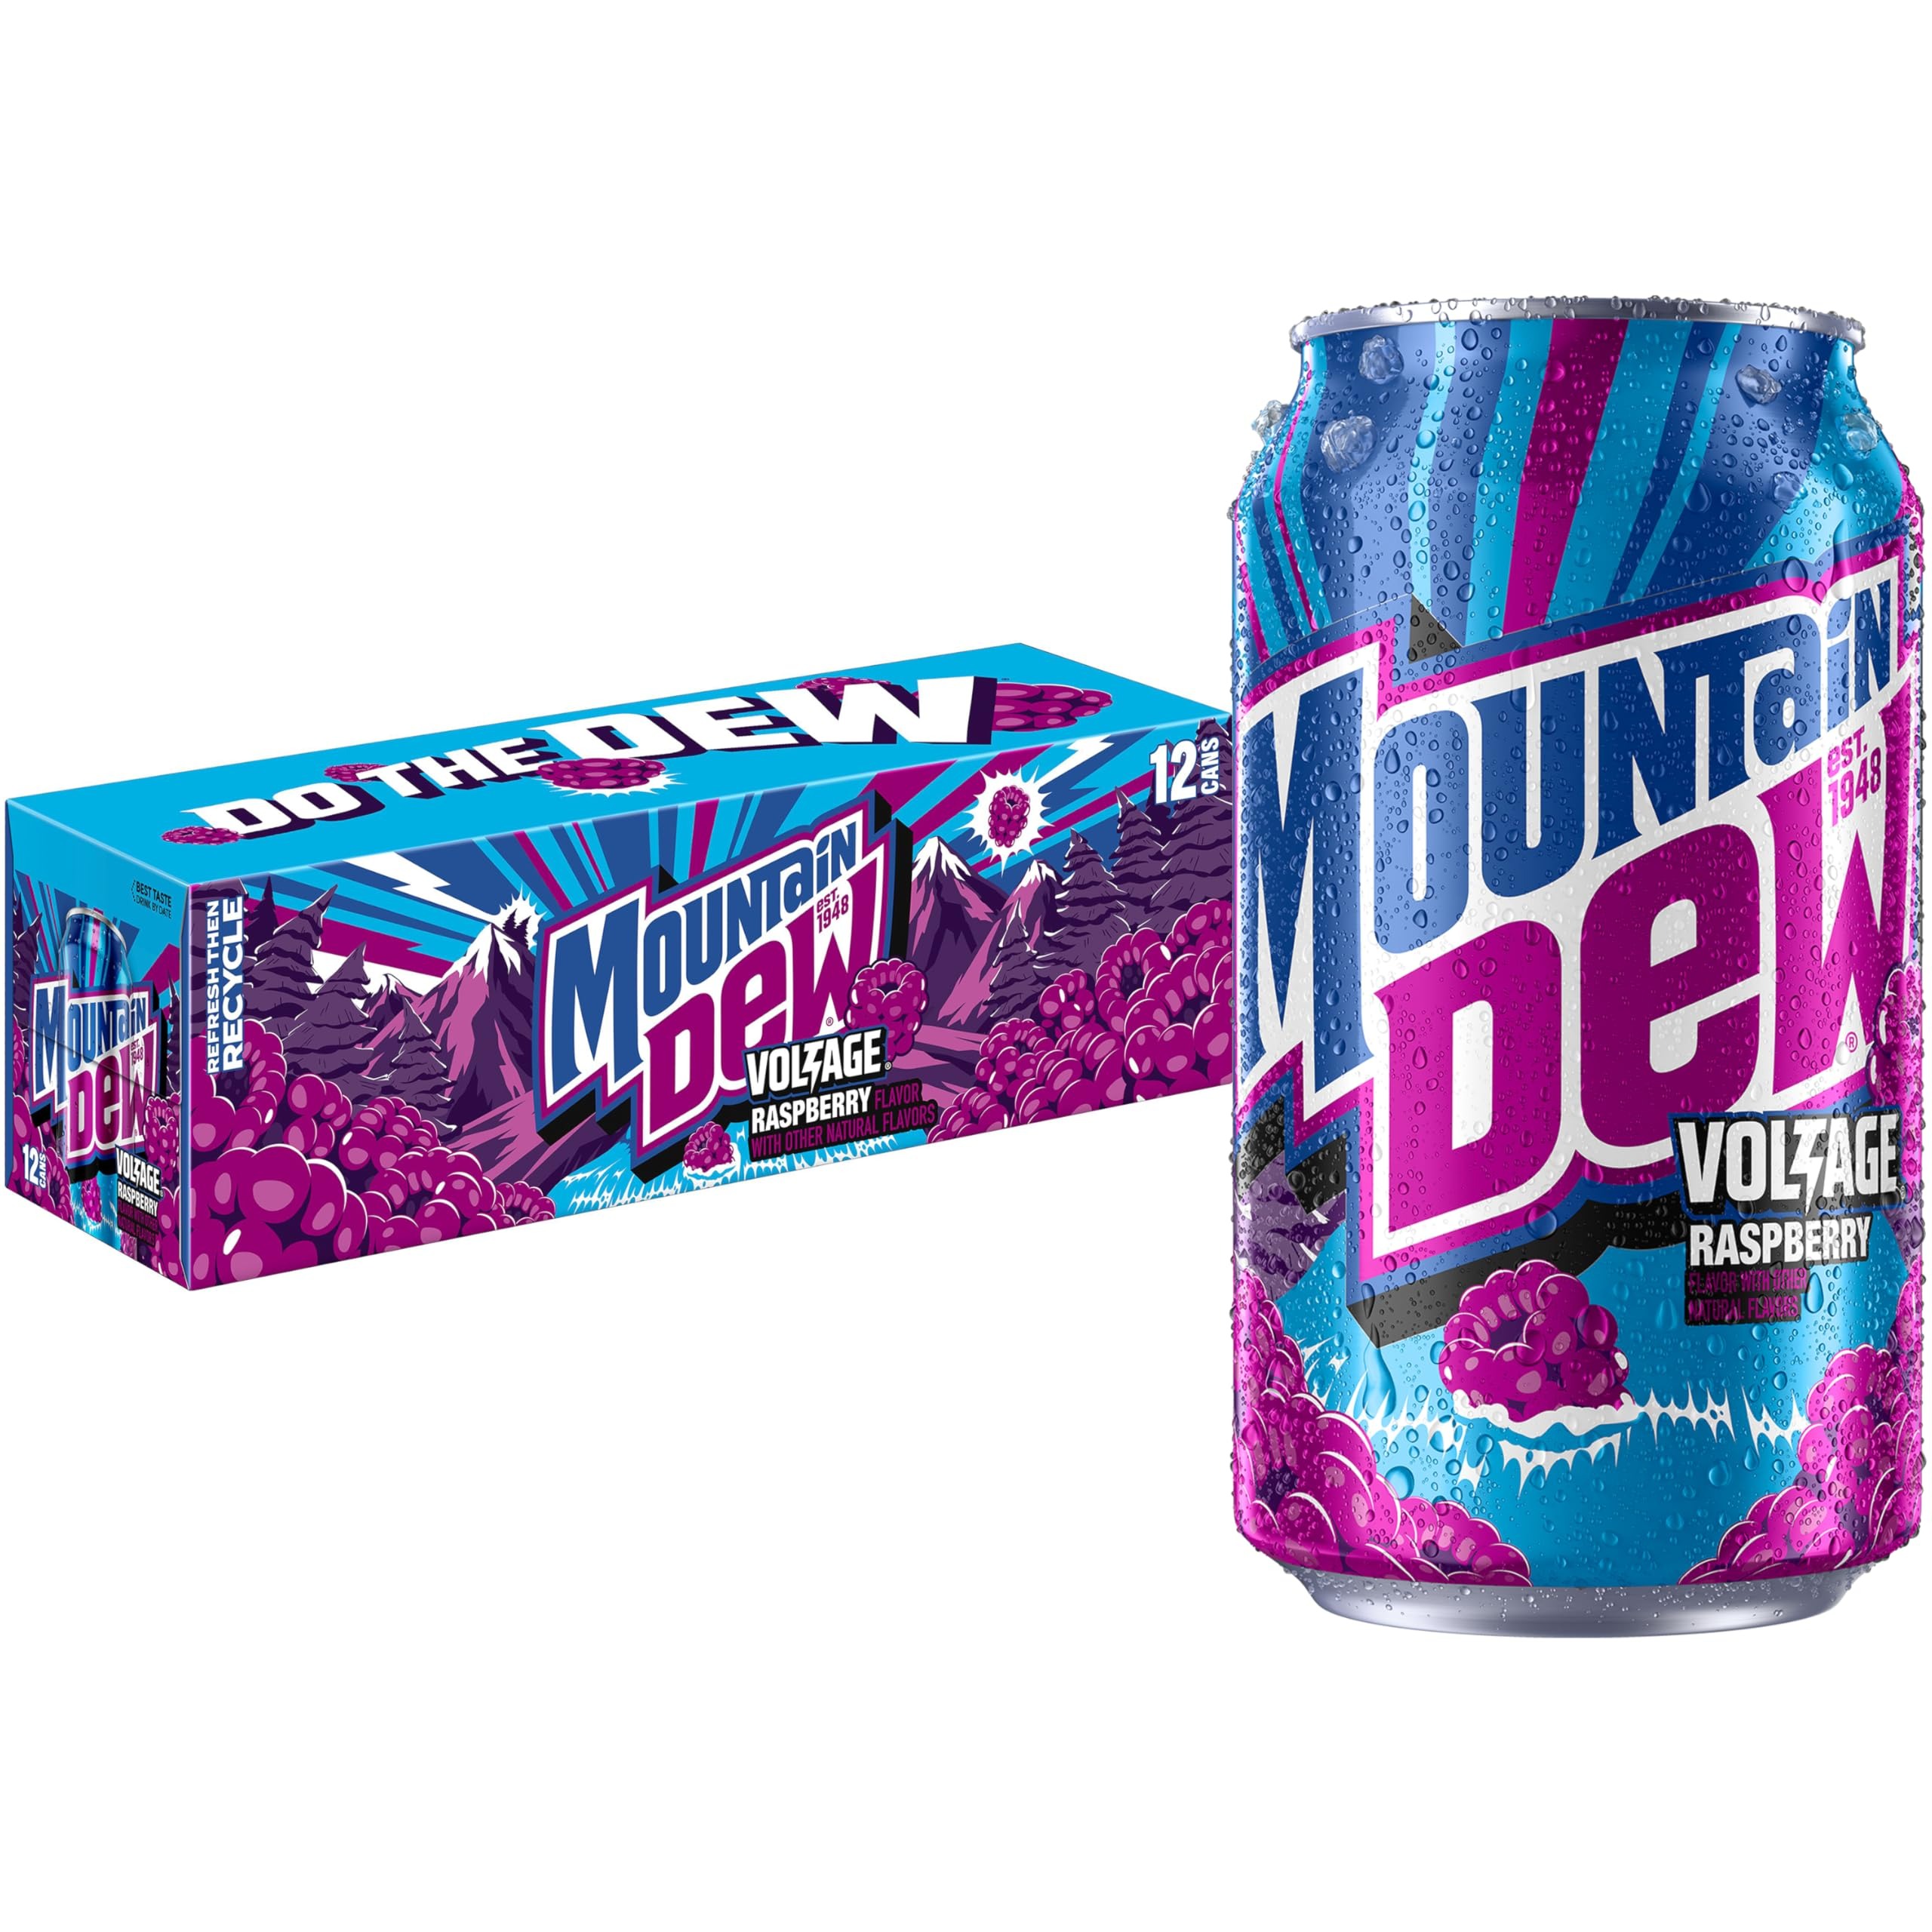
Item Name: Mountain Dew Soda, Voltage, 12oz Cans (12 Pack)
Bullet Point 1: 12 Pack of 12 Fluid oz Cans
Bullet Point 2: The exhilarating taste of DEW charged with ginseng and raspberry citrus flavor
Bullet Point 3: Mtn Dew Voltage exhilarates and quenches with its one of a kind, bold taste
Bullet Point 4: Chuggable intense refreshment
Value: 144.0
Unit: Fl Oz

Price: 8.89